Hagen

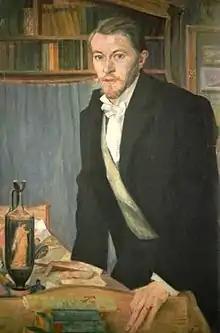
Karl Ernst Osthaus

Hagen became a so-called Großstadt in 1928, when the population exceeded the 100,000 mark. In 1964, the population passed the 200,000 mark. The city had its highest population after the municipal reorganisation in 1975 with 231,840 inhabitants.